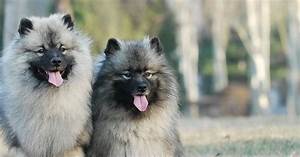
Label: dog